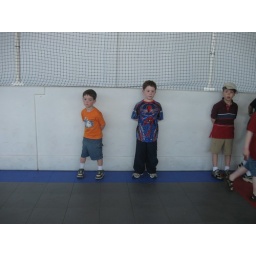
The boys celebrate their birthday with their friends by racing slot cars and playing in the gym.